King's Infantry Regiment (France)

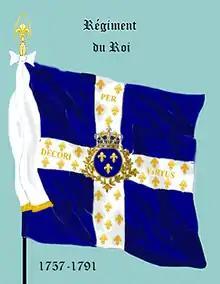
Flag of the "Régiment du Roi"

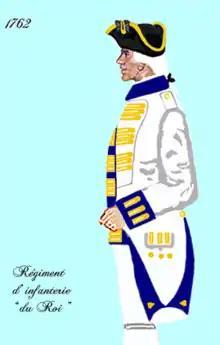
Uniform of the "Régiment du Roi", c.1762

Régiment du Roi ("King's Regiment") was a name given to several of the most prestigious regiments of the French Army under the ancien Régime and Bourbon Restoration, with most of the Army's branches having a régiment du Roi. It is not to be confused with the term régiment royal (meaning a regiment belonging to the king as opposed to régiments de gentilhomme belonging to nobles)